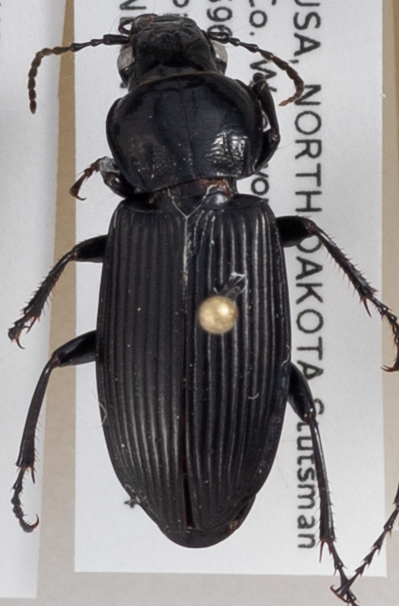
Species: Pterostichus melanarius melanarius
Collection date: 2018-09-04
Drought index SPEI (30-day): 0.33
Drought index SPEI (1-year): -0.048
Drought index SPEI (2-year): -0.46